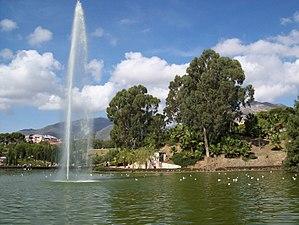
Parc La Paloma est un grand parc naturel et citadin situé sur les pentes de Benalmádena à une centaine de mètres de la cote touristique. Il renferme une grande diversité de faune et de flore sur un espace étendu comprenant des lacs, des cages à autruches, à boucs, et à d’autres bêtes exotiques. D'autres créatures y sont en liberté tels les paons, les cygnes ou encore les lapins. Le parc tient son nom du grand nombre de pigeons qui viennent se poser sur ses terrasses et que les badauds entretiennent par de la nourriture. C'est aussi un jardin d'exposition et d'essai botanique.